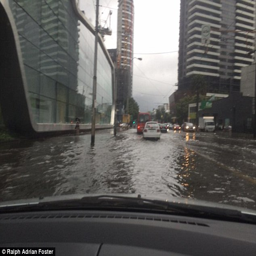
cars driving through the busy street as severe thunderstorm hits australian suburb causing flash flooding for much of thursday